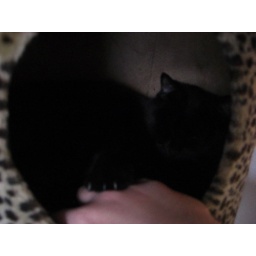
Long string Freya attacking and glaring at my hand in cat tree